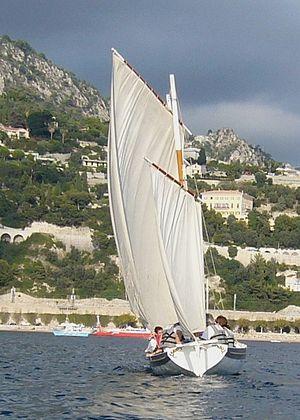
La yole de Bantry "" Laïssa Ana "" aux ""Rencontres des Yoles de Méditerranée"" à Villefranche-sur-Mer"
La yole de Bantry est une embarcation de bois se manœuvrant soit à l'aviron soit à la voile. Une yole du XVIIIᵉ siècle, parfois appelée « canot du commandant » ou « chaloupe amirale », a servi de modèle à la réalisation des yoles de Bantry actuelles. Depuis 1986, près de 80 yoles ont été construites sur le même modèle et la popularité de l’activité est grandissante.